2024 Champion of Champions

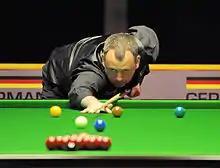
Mark Williams (pictured in 2014) won his first Champion of Champions title, beating Xiao Guodong 106

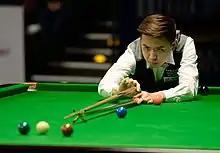
Xiao Guodong (pictured in 2015) beat Ronnie O'Sullivan, Mark Selby, and Mark Allen to reach the final

In the afternoon session, Williams took the first five frames, but Xiao responded to win the next four, making two century breaks. The score was 54 to Williams going into the evening session. In the evening session, Williams went on to win 106, securing his first Champion of Champions title. After the match, Williams commented: "I can't believe it, I'm stood here just about to pick that trophy up and I don't know how I'm doing it really, but I'm sticking in there. The interval came at the perfect time for me because if it [had] carried on, he [Xiao] was probably going to run away with it. I'm lost for words really. I'm over the moon." Xiao said: "The crowd was very nice and I'd also like to thank the Chinese fans who watched me play during the night time. I played a legend today and I learned a lot. I want Ronnie , Mark and John to play for another ten or twenty years!"